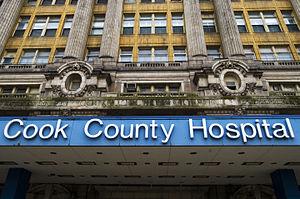
Cet article concerne une liste des quartiers de la ville de Chicago aux États-Unis. Les quartiers de Chicago sont moins bien définis que les 77 secteurs communautaires officiels de la ville. À ce jour, il existe environ 228 quartiers qui sont répertoriés dans la ville de Chicago, ils sont tous différents les uns des autres par leur histoire, leur sociologie, leur démographie, leur fonction et leur attractivité. Certains d'entre eux maintiennent une forte identité culturelle. Les quartiers de Chicago sont répartis à travers 77 secteurs communautaires créés à la fin des années 1920 dans la ville par le Comité de recherche en sciences sociales de l'Université de Chicago. Ces secteurs communautaires furent essentiellement créés pour faciliter la ville de Chicago et le bureau du recensement des États-Unis dans ses recherches, ses comparaisons et besoins à long terme des études statistiques, démographiques et ethniques de la population.